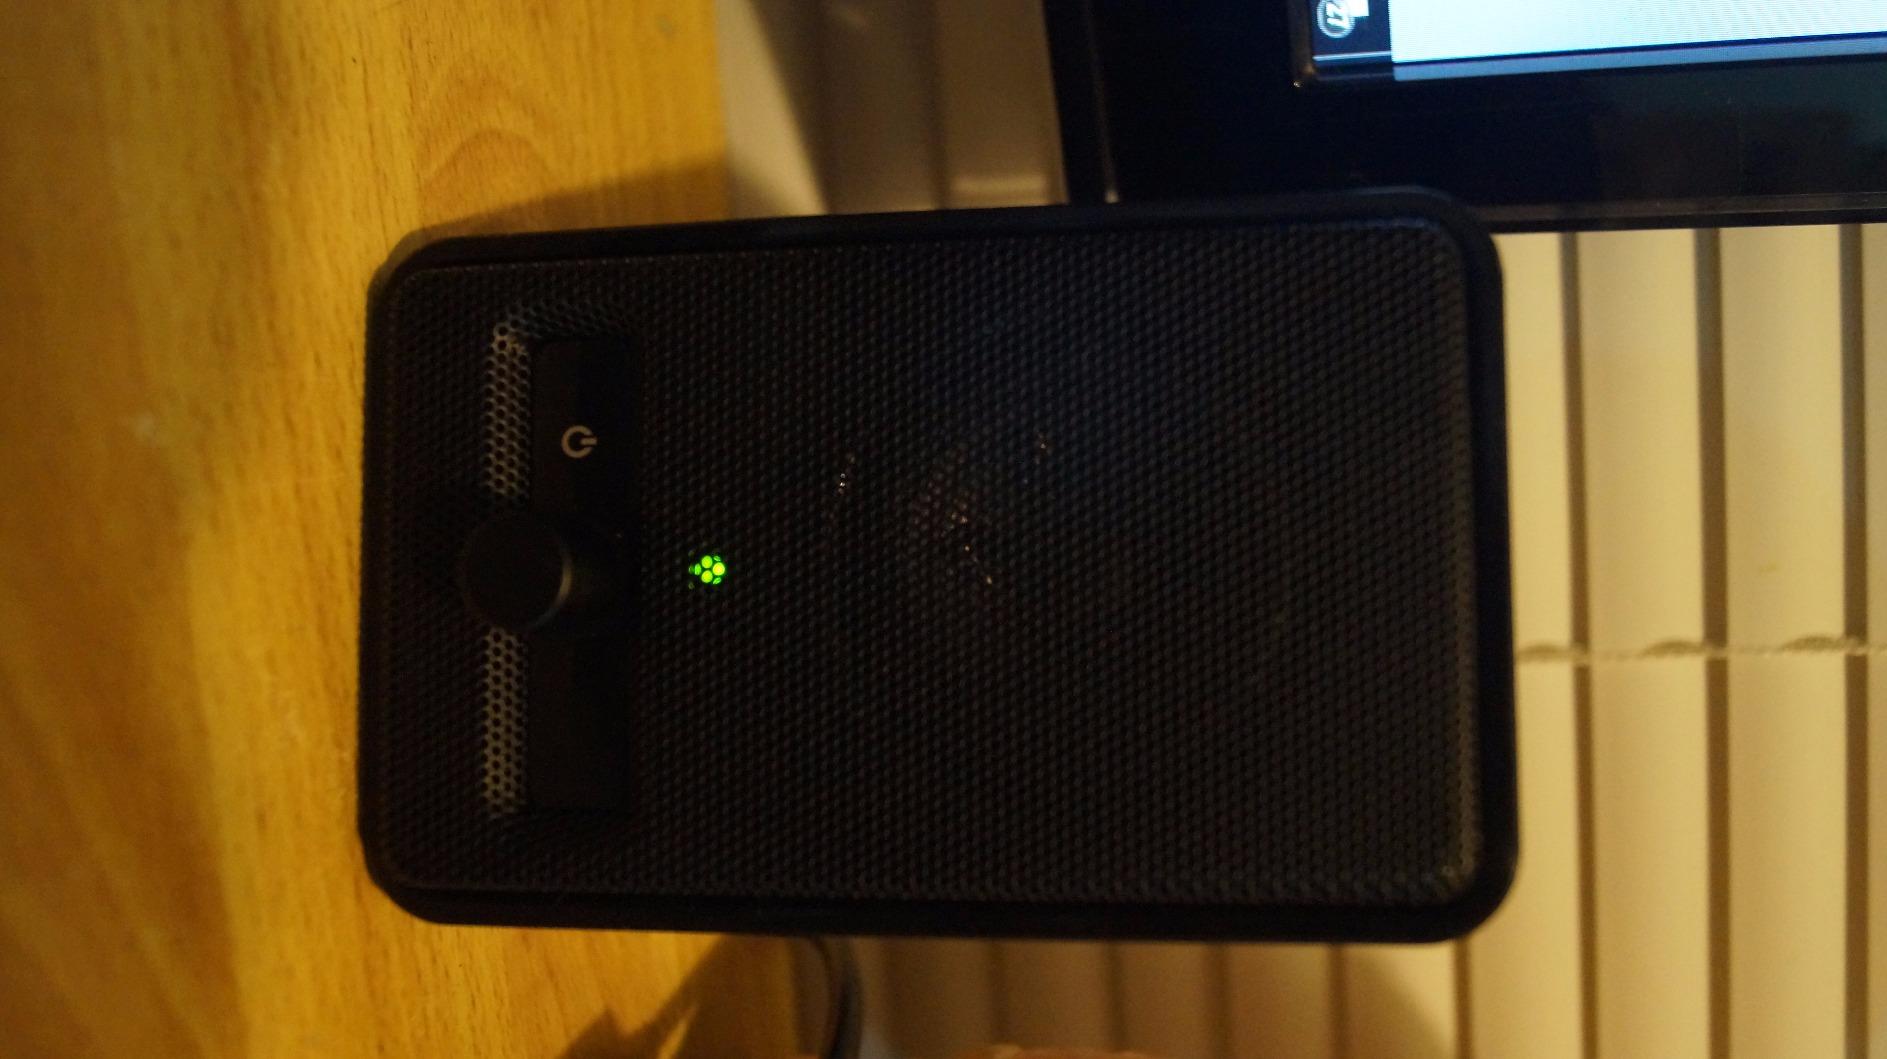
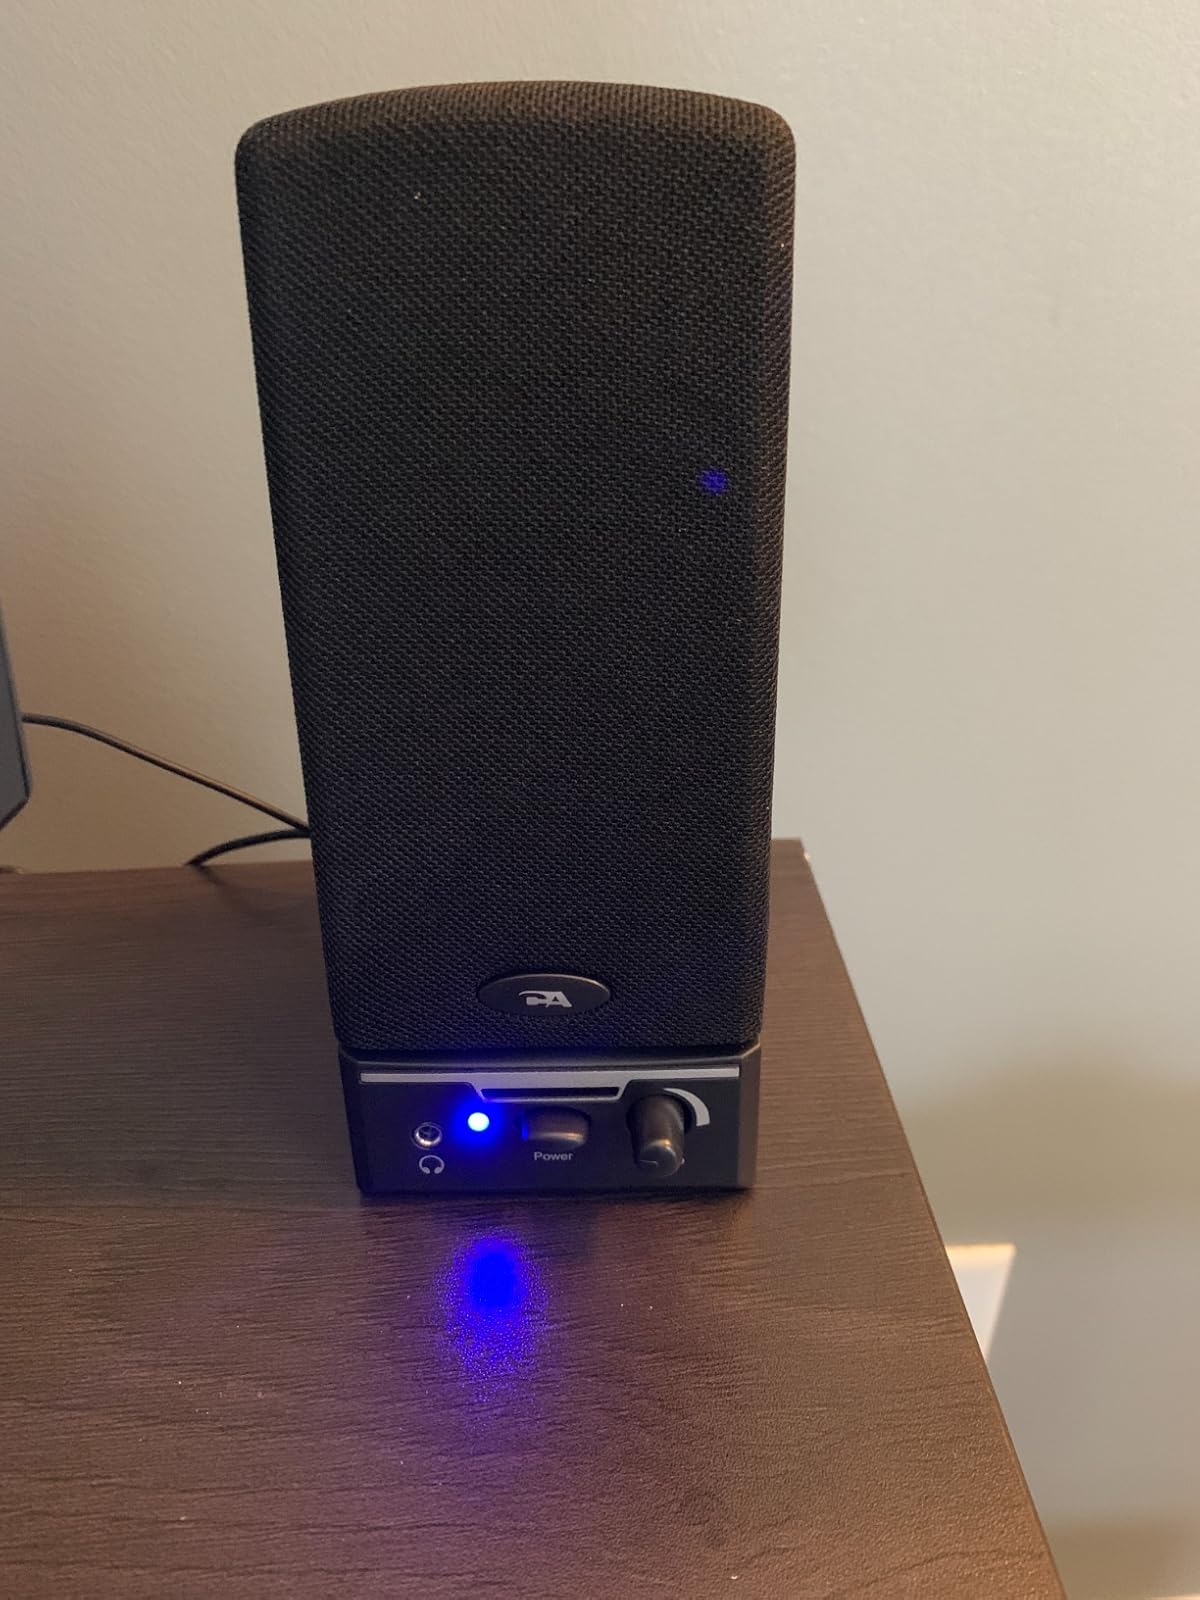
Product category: speaker
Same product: no